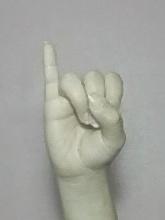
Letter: meem